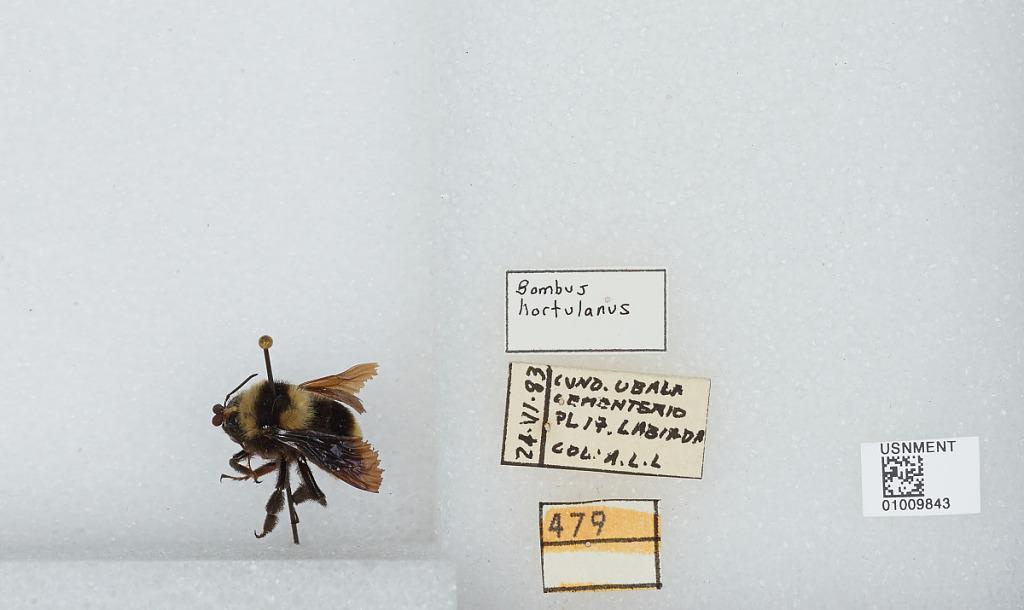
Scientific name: Bombus (Robustobombus) hortulanus Friese
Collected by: A. L.
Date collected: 1983-6-24
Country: Colombia
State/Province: Cundinamarca
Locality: Ubala, cementerio